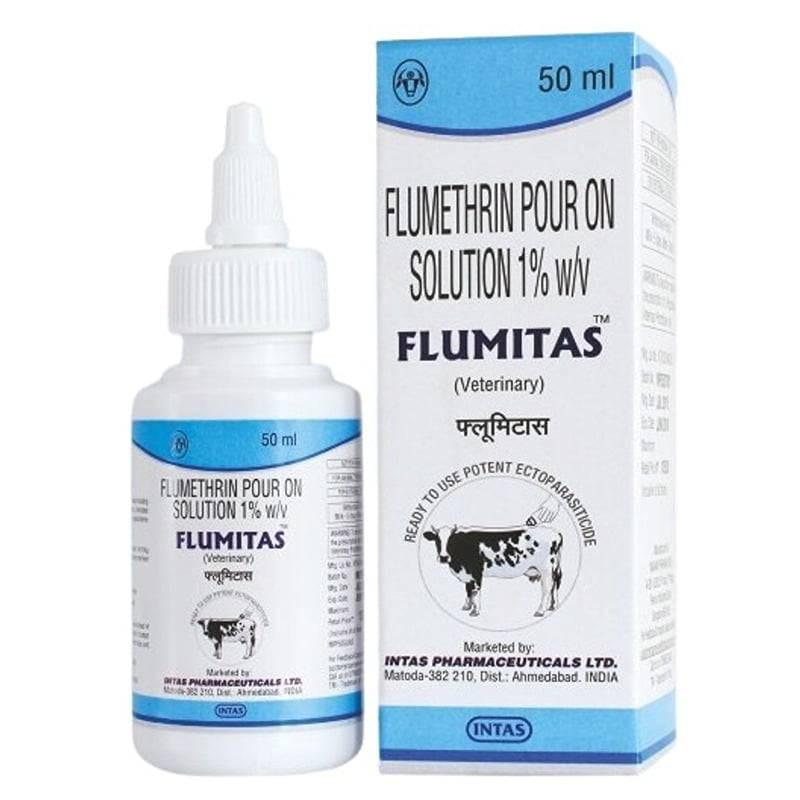
Kisanduku pamoja na chupa yake ya plastiki yenye dawa, inayotumika kwa mifugo ili kudhibiti vimelea vya nje kama vile kupe na kusaidia katika afya ya wanyama.